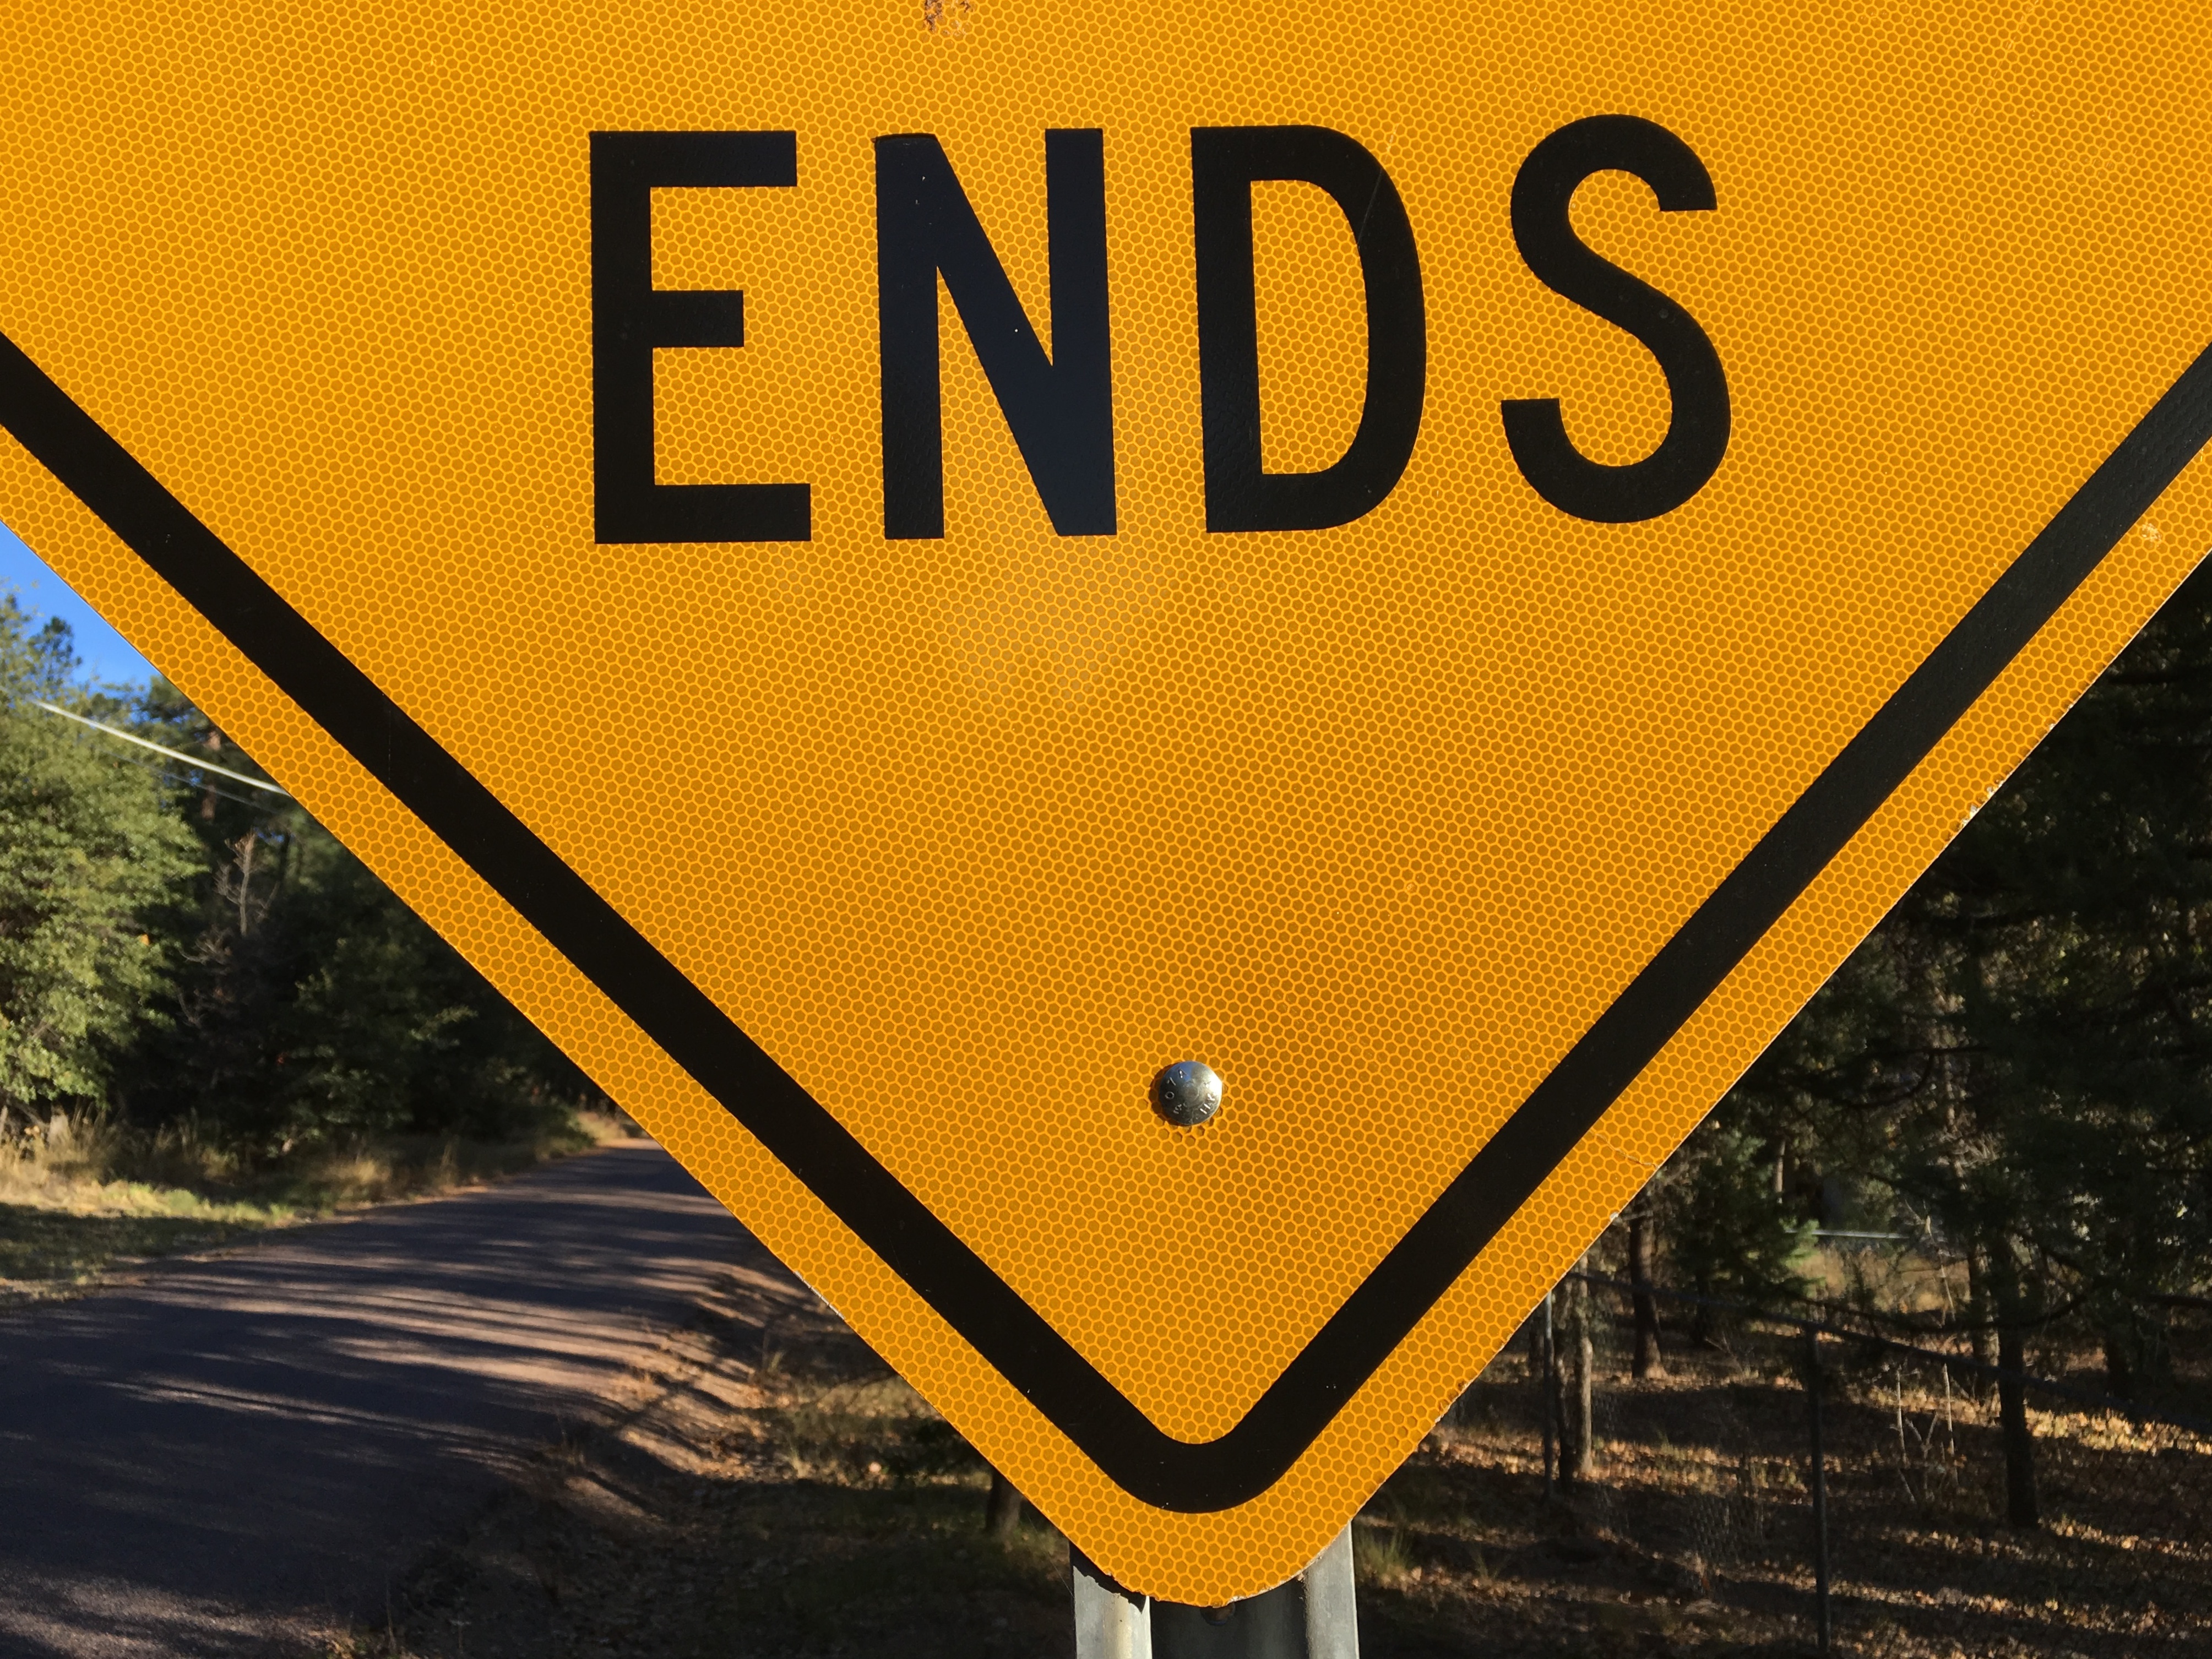
sign, yellow, signage, brand, font, end, traffic sign